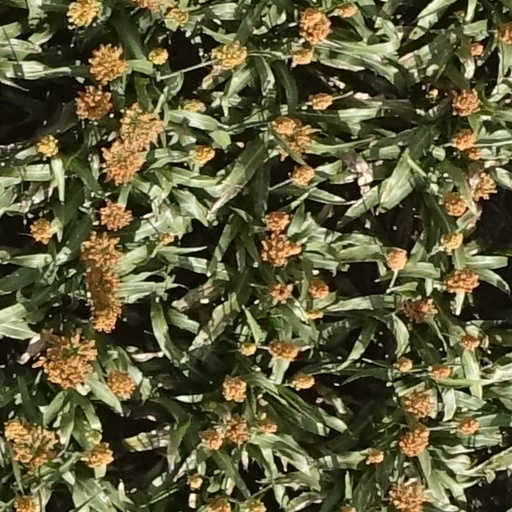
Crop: sorghum